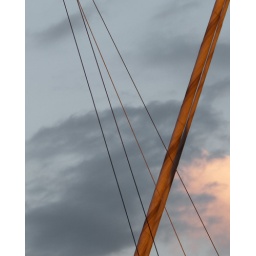
Parts of a sailboat riggin against the sky a late afternoon.